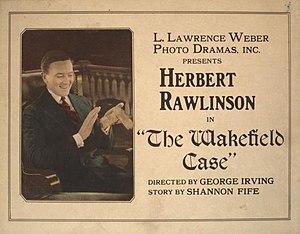
George Irving est un acteur et réalisateur américain, de son nom complet George Henry Irving, né à New York le 5 octobre 1874, mort à Hollywood le 11 septembre 1961.